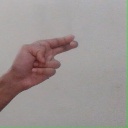
अक्षर: ह